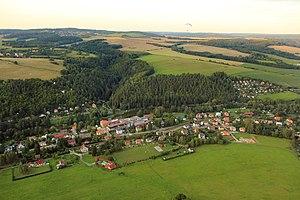
Hvězdonice est une commune du district de Benešov, dans la région de Bohême-Centrale, en République tchèque. Sa population s'élevait à 334 habitants en 2020.